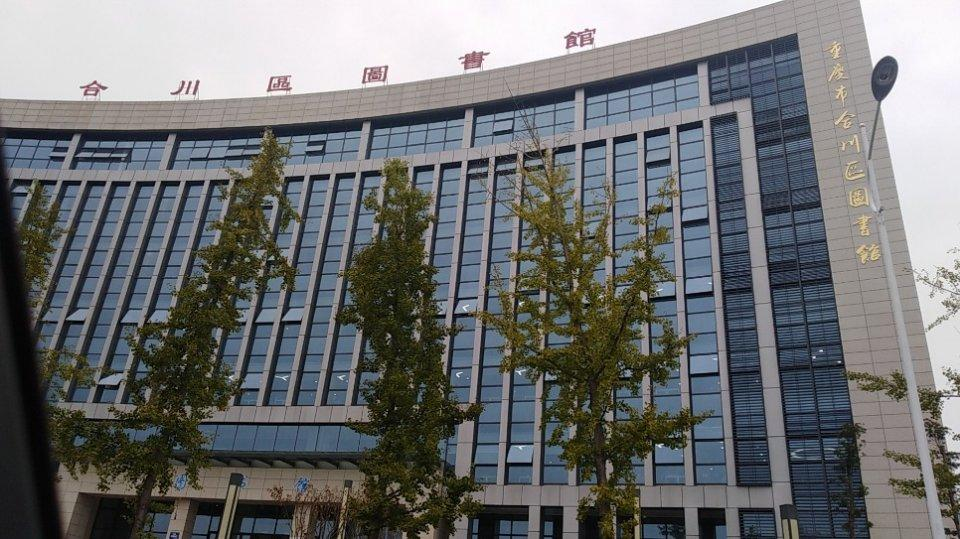
地标名称：合川区图书馆新馆
所在城市：重庆市·合川区